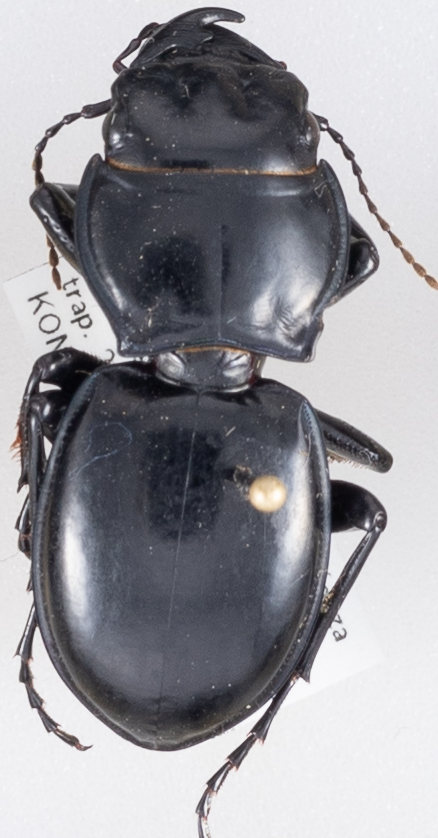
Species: Pasimachus californicus
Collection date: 2022-08-29
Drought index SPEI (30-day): -1.28
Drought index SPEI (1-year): -0.144
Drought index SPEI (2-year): -0.1